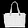
Label: Bag